Andrew Tate

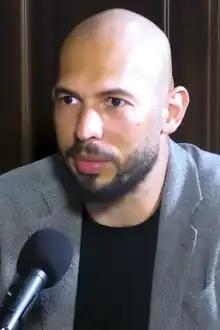
Tate in 2023

Emory Andrew Tate III (born 1 December 1986) is an American and British social media personality, businessman, and former professional kickboxer who gained notoriety for promoting various highly controversial positions in the manosphere. His commentary has resulted in his expulsion from various social media platforms and concern that he promotes misogynistic views to his audience. A divisive influencer, Tate has amassed 10.7 million followers on Twitter as of June 2025 and was the third-most googled person in 2023, with most British adults aware of who he is. He has been dubbed the "king of toxic masculinity", has called himself a misogynist, and is politically described as both right-wing and far-right. As of March 2025, Tate is facing six legal investigations—four criminal and two civil—in Romania, the United Kingdom, and the United States.